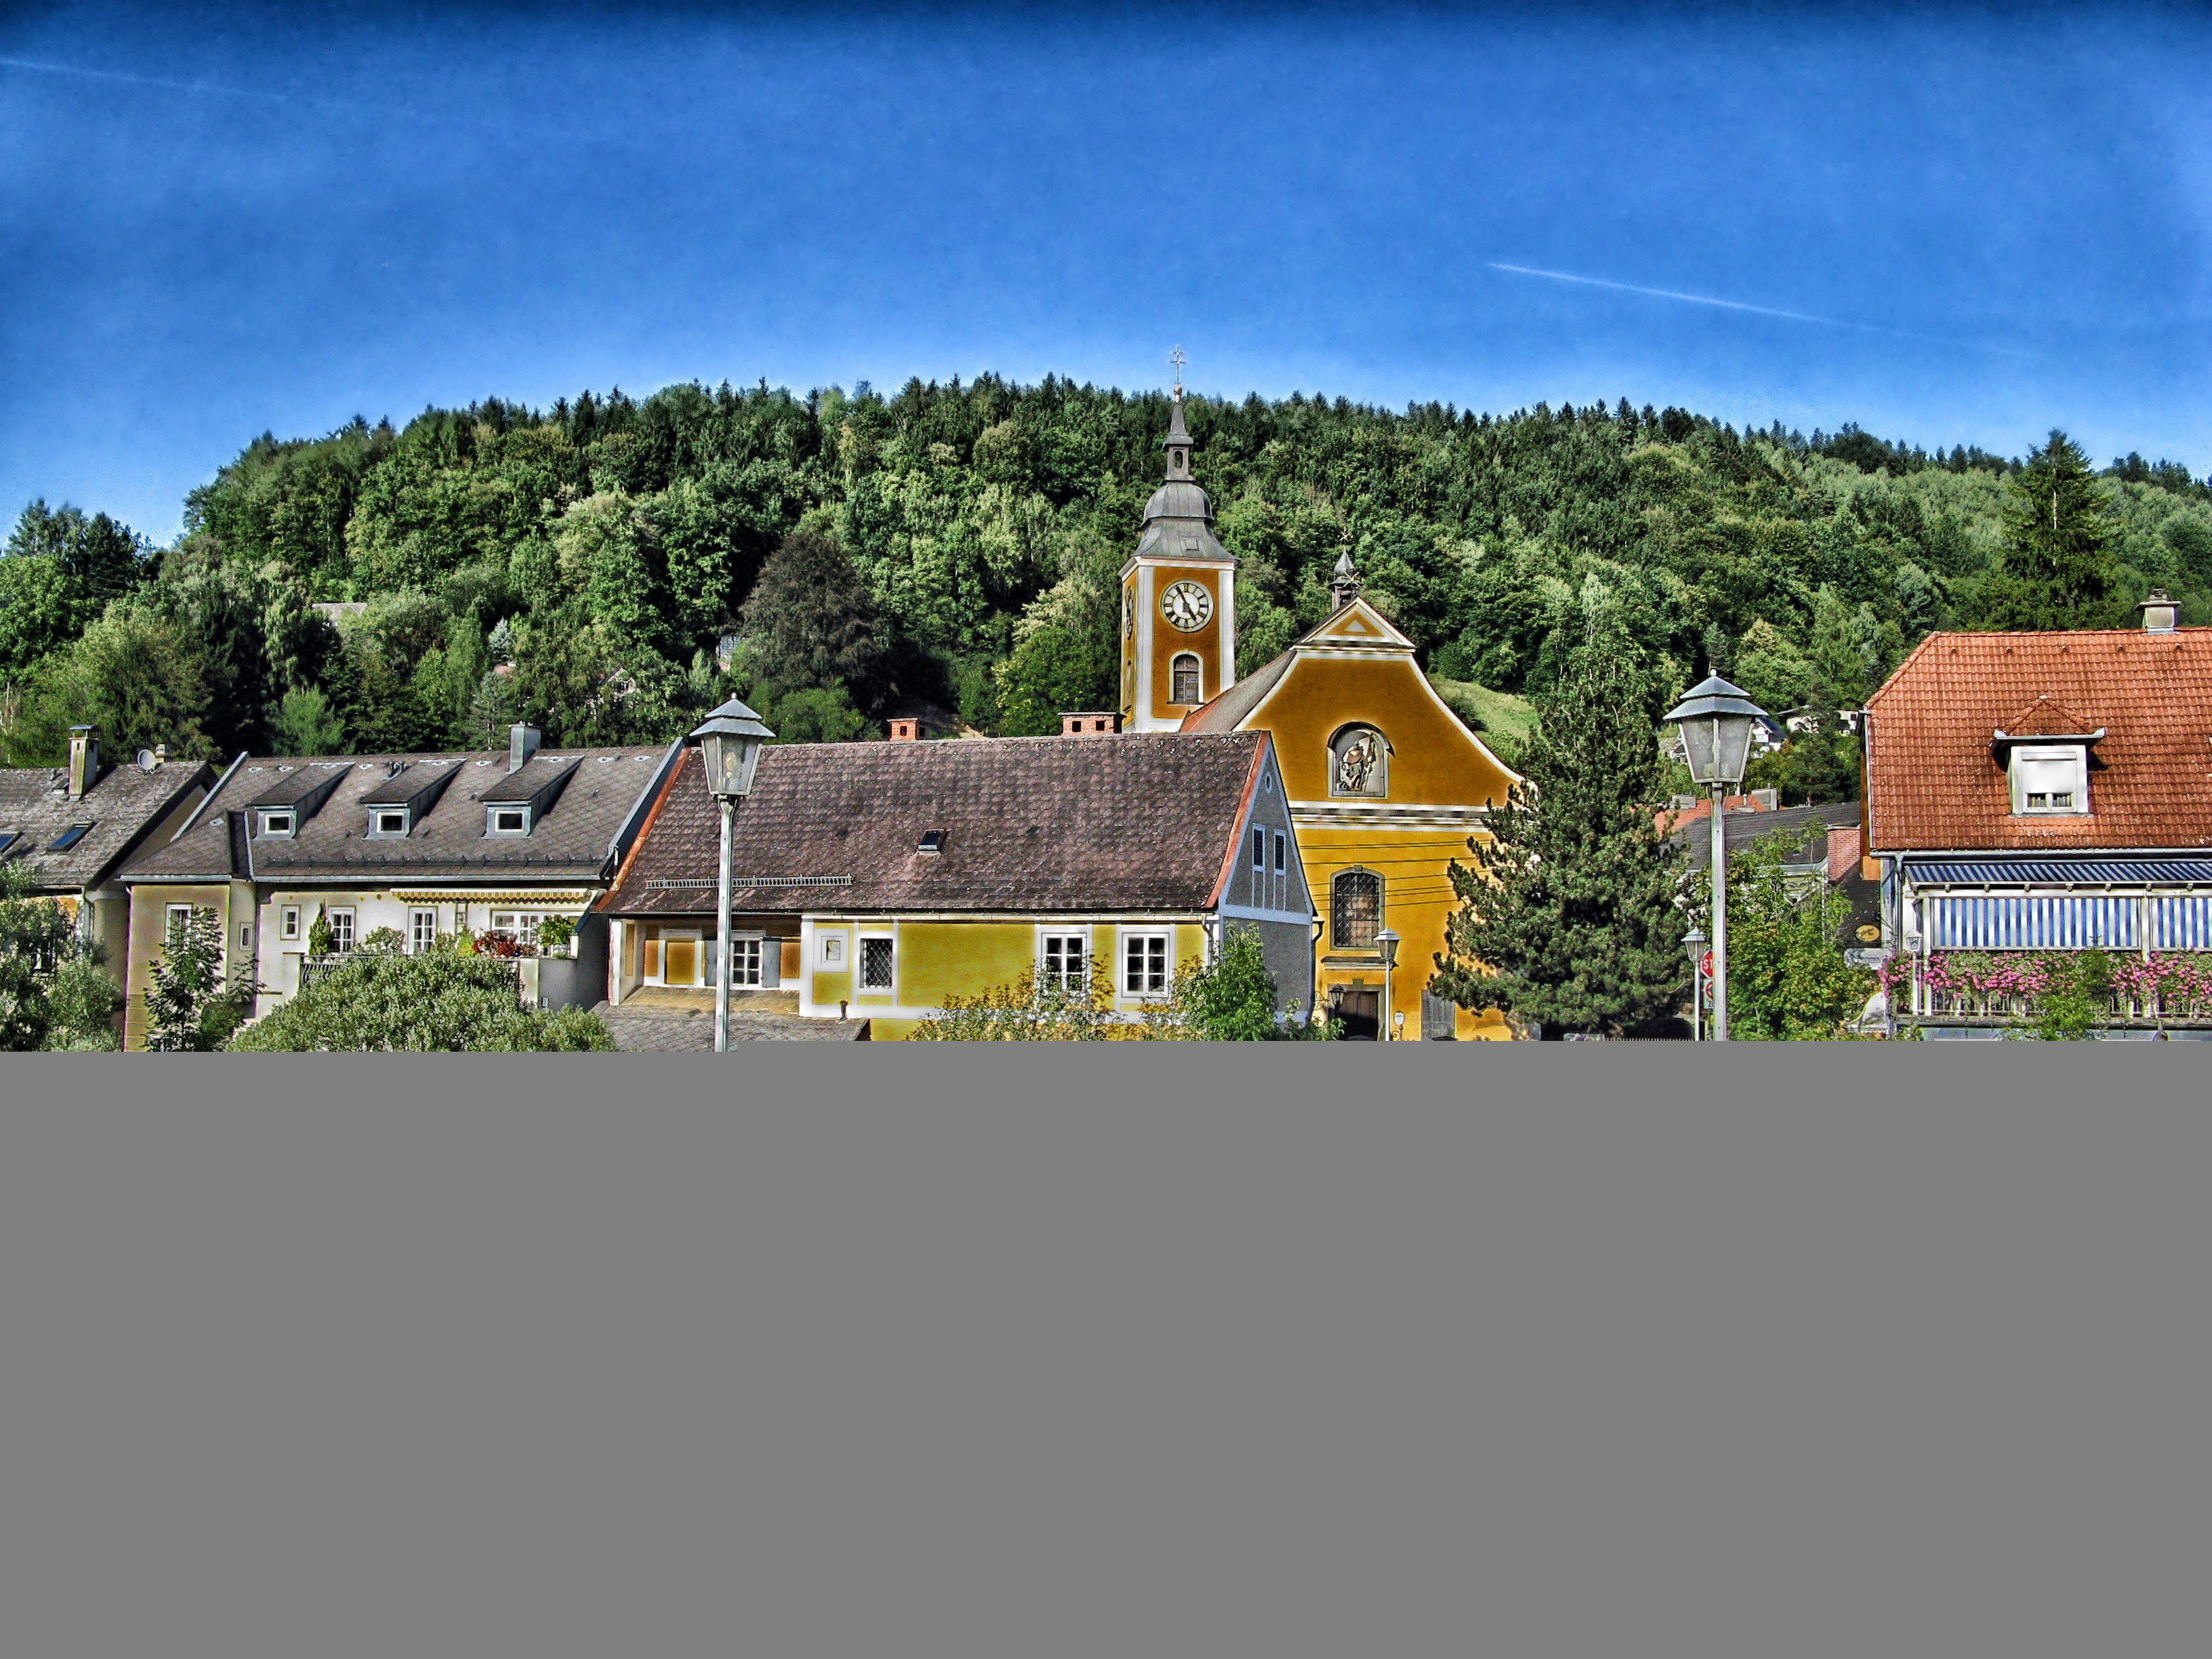
forest, fence, architecture, sky, bridge, home, wall, summer, village, suburb, spring, facade, church, picket fence, austria, trees, outside, hdr, clouds, buildings, estate, residential area, outdoor structure, home fencing